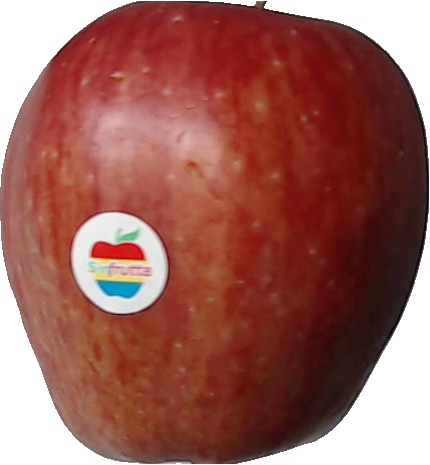
Label: apple_red_1